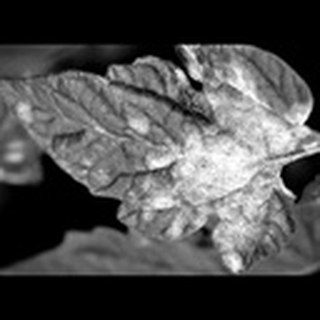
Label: cotton_powdery_mildew